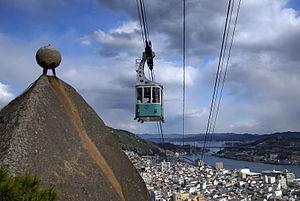
Les 100 paysages du Japon (ère Shōwa) constituent une liste de célèbres sites pittoresques au Japon. Les cent paysages ou vues ont été sélectionnés avec un ensemble de huit vues et vingt-cinq sites gagnants en 1927, une année après que Hirohito est devenu Empereur. Le but de la sélection est de « refléter le nouveau goût de la nouvelle ère ». L'initiative a été parrainée par le Tokyo Nichi Nichi Shimbun et le Osaka Mainichi Shimbun.